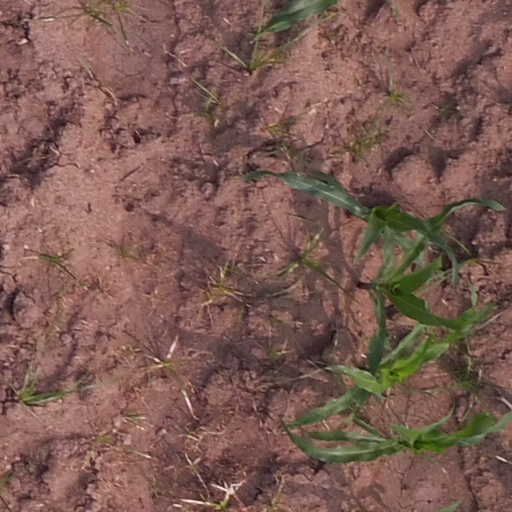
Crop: maize; corn